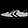
Label: Sneaker